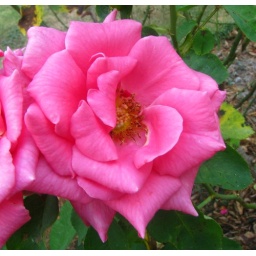
Located in the rose garden between cinderella's castle and tomorrowland